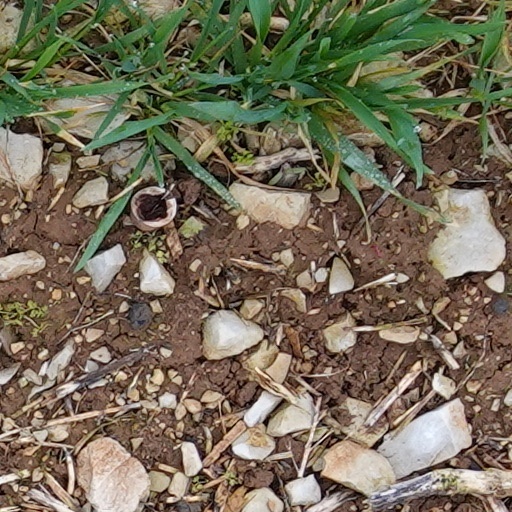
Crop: wheat